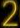
Number: 2